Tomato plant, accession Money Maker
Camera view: tilt-top (135 deg); turntable rotation: 150 degrees
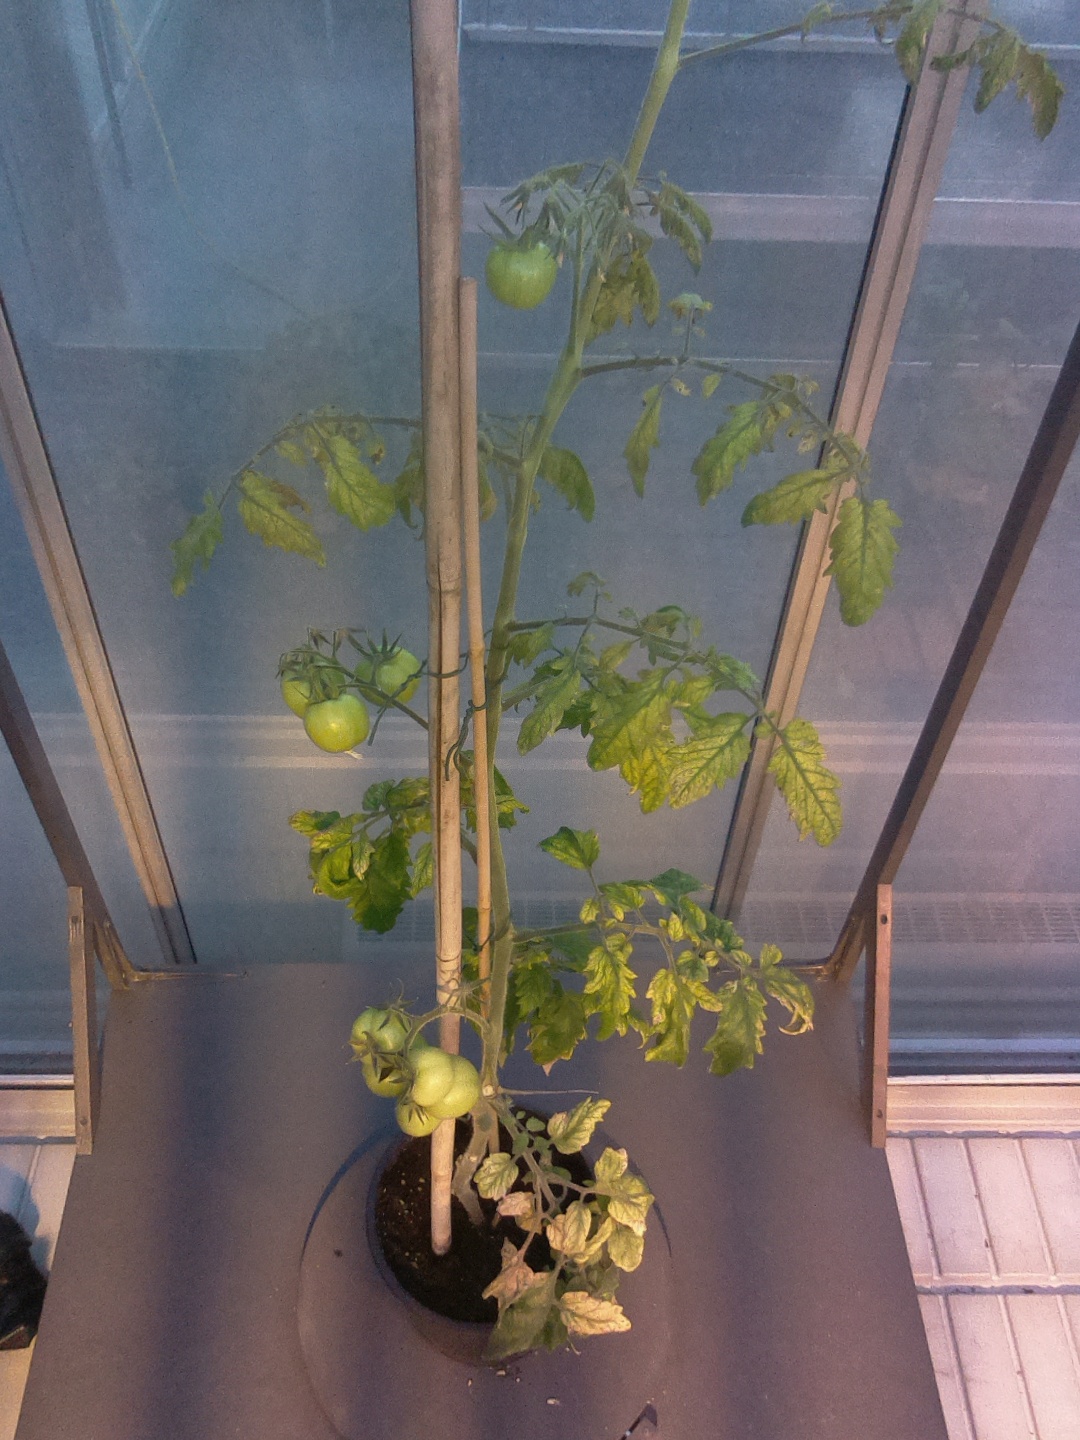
BBCH growth stage 78: 80% -90% of final fruit size